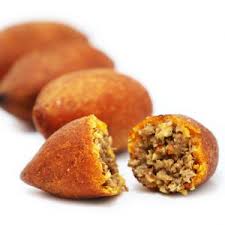
Yemek: icli_kofte